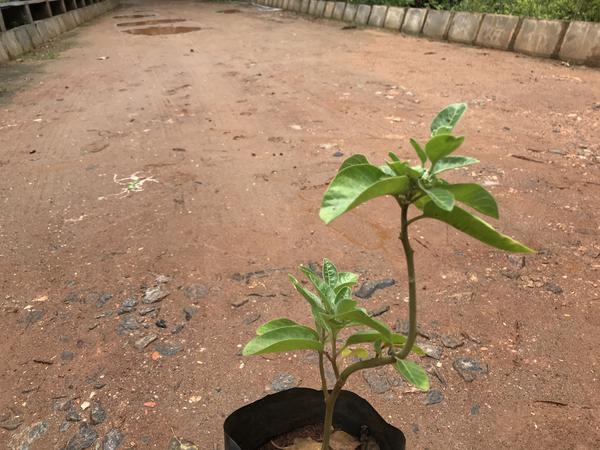
Plant: Ashwagandha